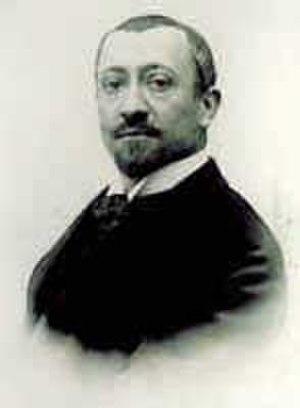
Paul Ulrich Villard, né à Saint-Germain-au-Mont-d'Or le 28 septembre 1860 et mort à Bayonne le 13 janvier 1934, est un physicien et chimiste français.